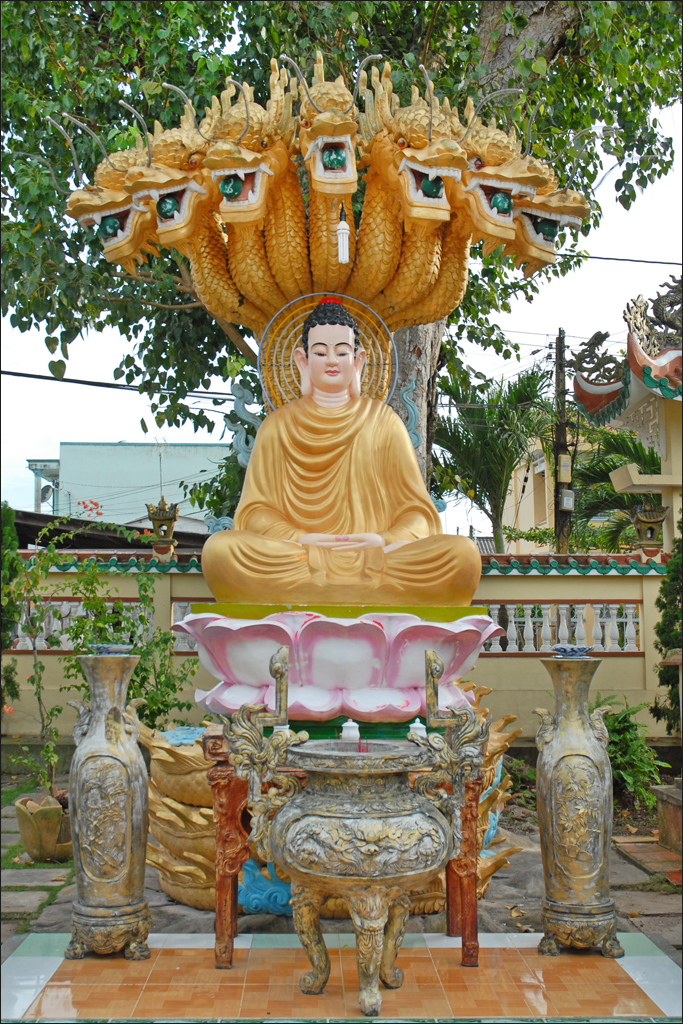
user: text: Bức tượng Phật trong hình có màu gì?
assistant: text: Vàng

user: text: Con vật có nhiều đầu đang che chở cho tượng Phật được gọi là gì trong Phật giáo?
assistant: text: Con vật này được gọi là Naga (rắn thần) trong Phật giáo.

user: text: Hình ảnh Đức Phật ngồi thiền dưới sự che chở của Naga gợi nhớ đến sự kiện nào trong cuộc đời Đức Phật?
assistant: text: Hình ảnh này gợi nhớ đến sự kiện rắn thần Mucalinda che mưa cho Đức Phật khi thiền định, là một câu chuyện Phật giáo nổi tiếng.

user: text: Ngoài bức tượng Phật, hai vật phẩm thờ cúng chính ở tiền cảnh (bình và lư hương) có ý nghĩa như thế nào trong nghi lễ thờ cúng Phật giáo?
assistant: text: Bình hoa thường dùng để cắm hoa cúng dường thể hiện sự tinh khiết và lòng thành kính, còn lư hương dùng để đốt trầm thể hiện sự thanh tịnh và kết nối tâm linh.